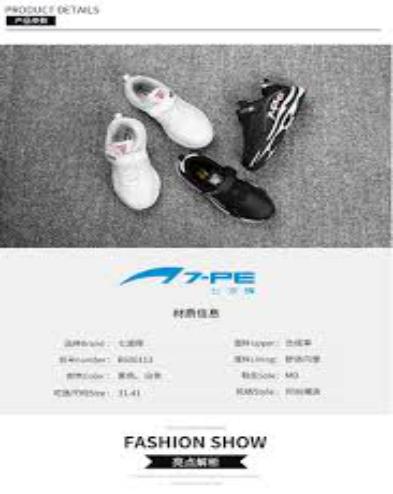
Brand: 7-PE
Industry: Clothes